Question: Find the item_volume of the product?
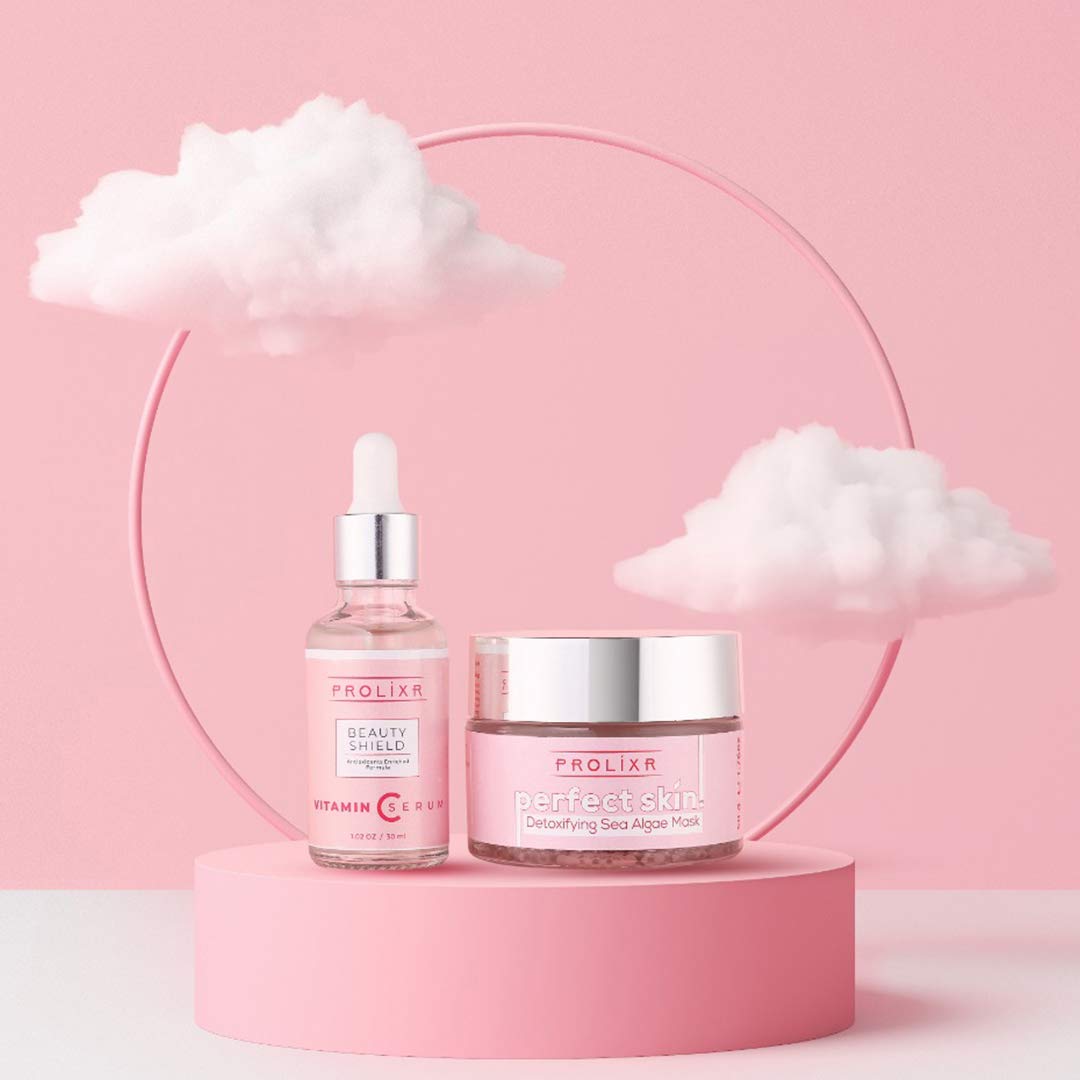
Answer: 102.0 ounce